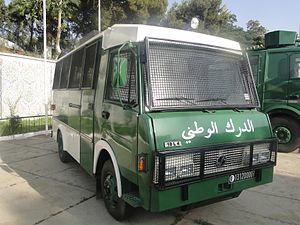
La gendarmerie nationale est un corps de sécurité placé sous la tutelle du ministère de la Défense nationale. Elle est composée d'environ 180 000 hommes. Les gendarmes sont habituellement chargés de la sécurité dans les zones rurales et les zones périurbaines. Son patron est le général Nouredine Gouasmia et son siège est basé à Chéraga dans la banlieue Ouest d'Alger.
Les groupements d'interventions, sont les unités anti-émeute de la gendarmerie nationale algérienne.